William B. Gere

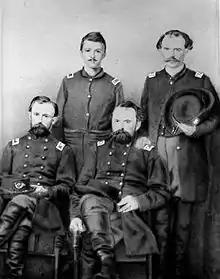
Civil War era photograph including William B. Gere and Thomas P. Gere

William B. Gere was a farmer, Union Army officer during the American Civil War, and served as a territorial legislator in Minnesota during the 1850s. After the war he lived in Sumter County, Alabama and served in the Alabama House of Representatives. He was a Democrat.